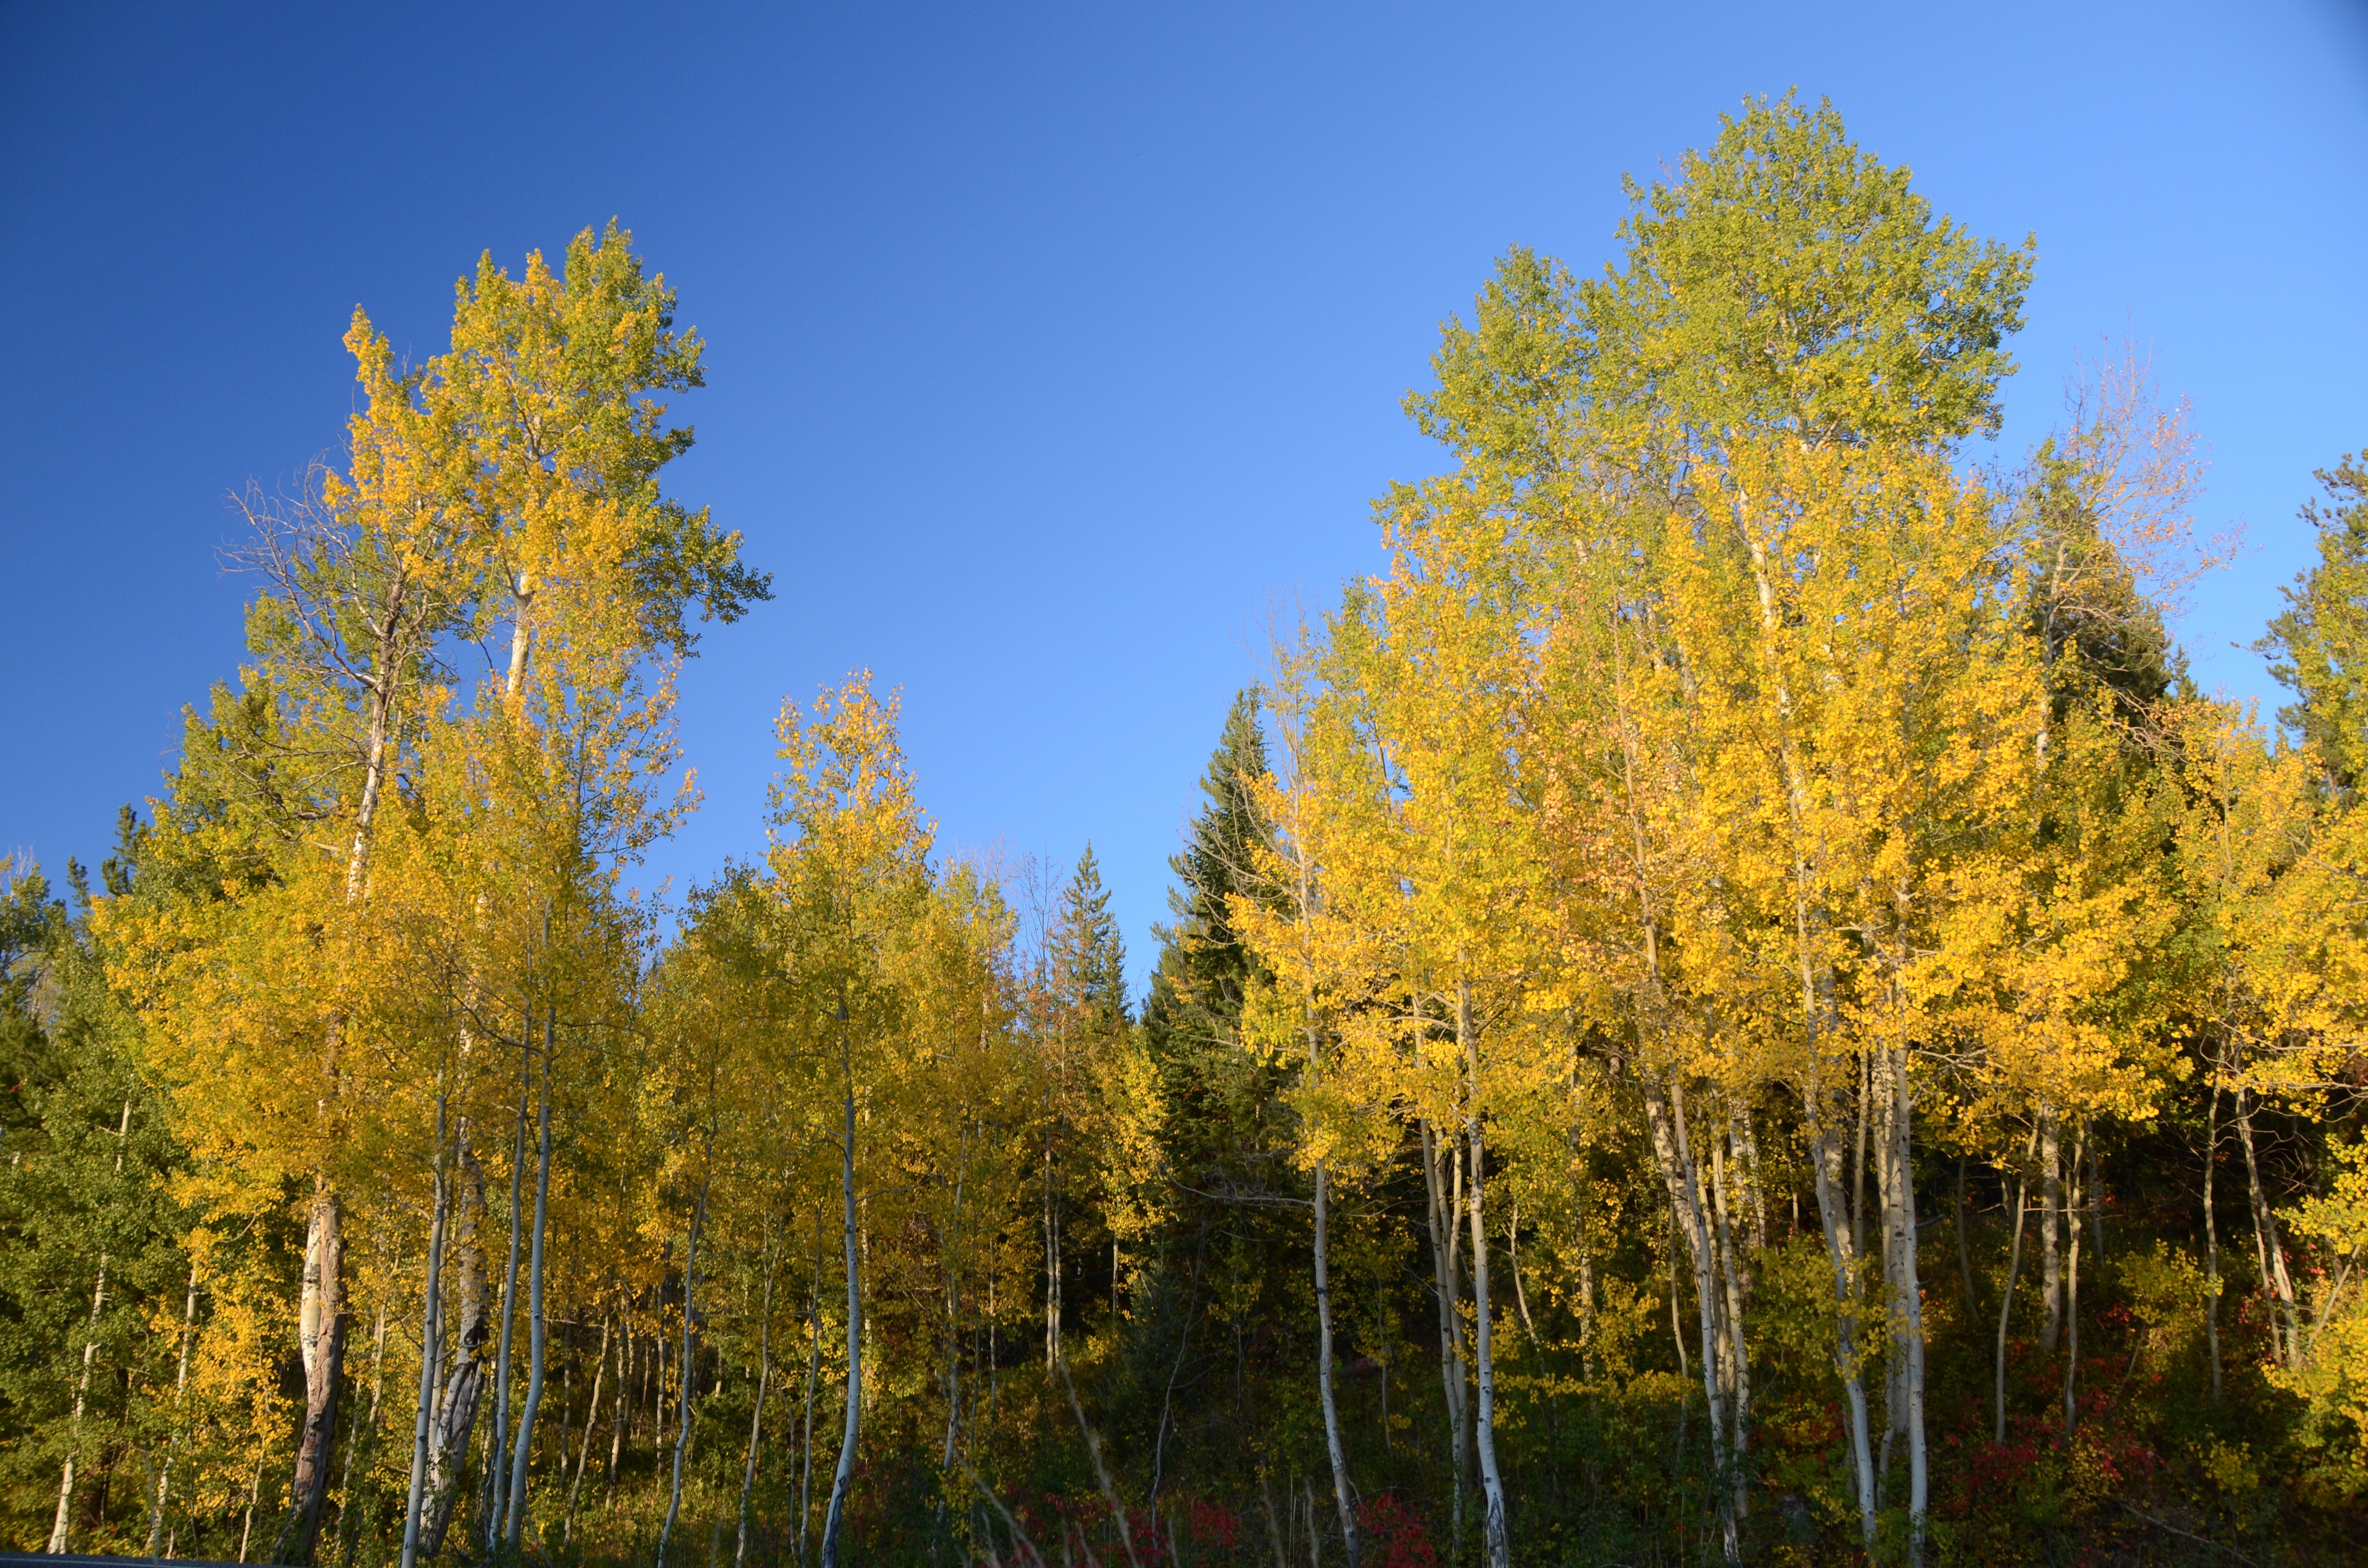
landscape, tree, nature, forest, branch, plant, meadow, sunlight, leaf, fall, reflection, birch, autumn, scenery, alpine, colorful, yellow, season, trees, leaves, colors, mountains, deciduous, woodland, habitat, aspen, grand teton national park, fall colors, wyoming, autumn colors, autumn forest, larch, ecosystem, color change, rocky mountains, flowering plant, maidenhair tree, grand teton, biome, aspen trees, natural environment, woody plant, temperate broadleaf and mixed forest, temperate coniferous forest, land plant